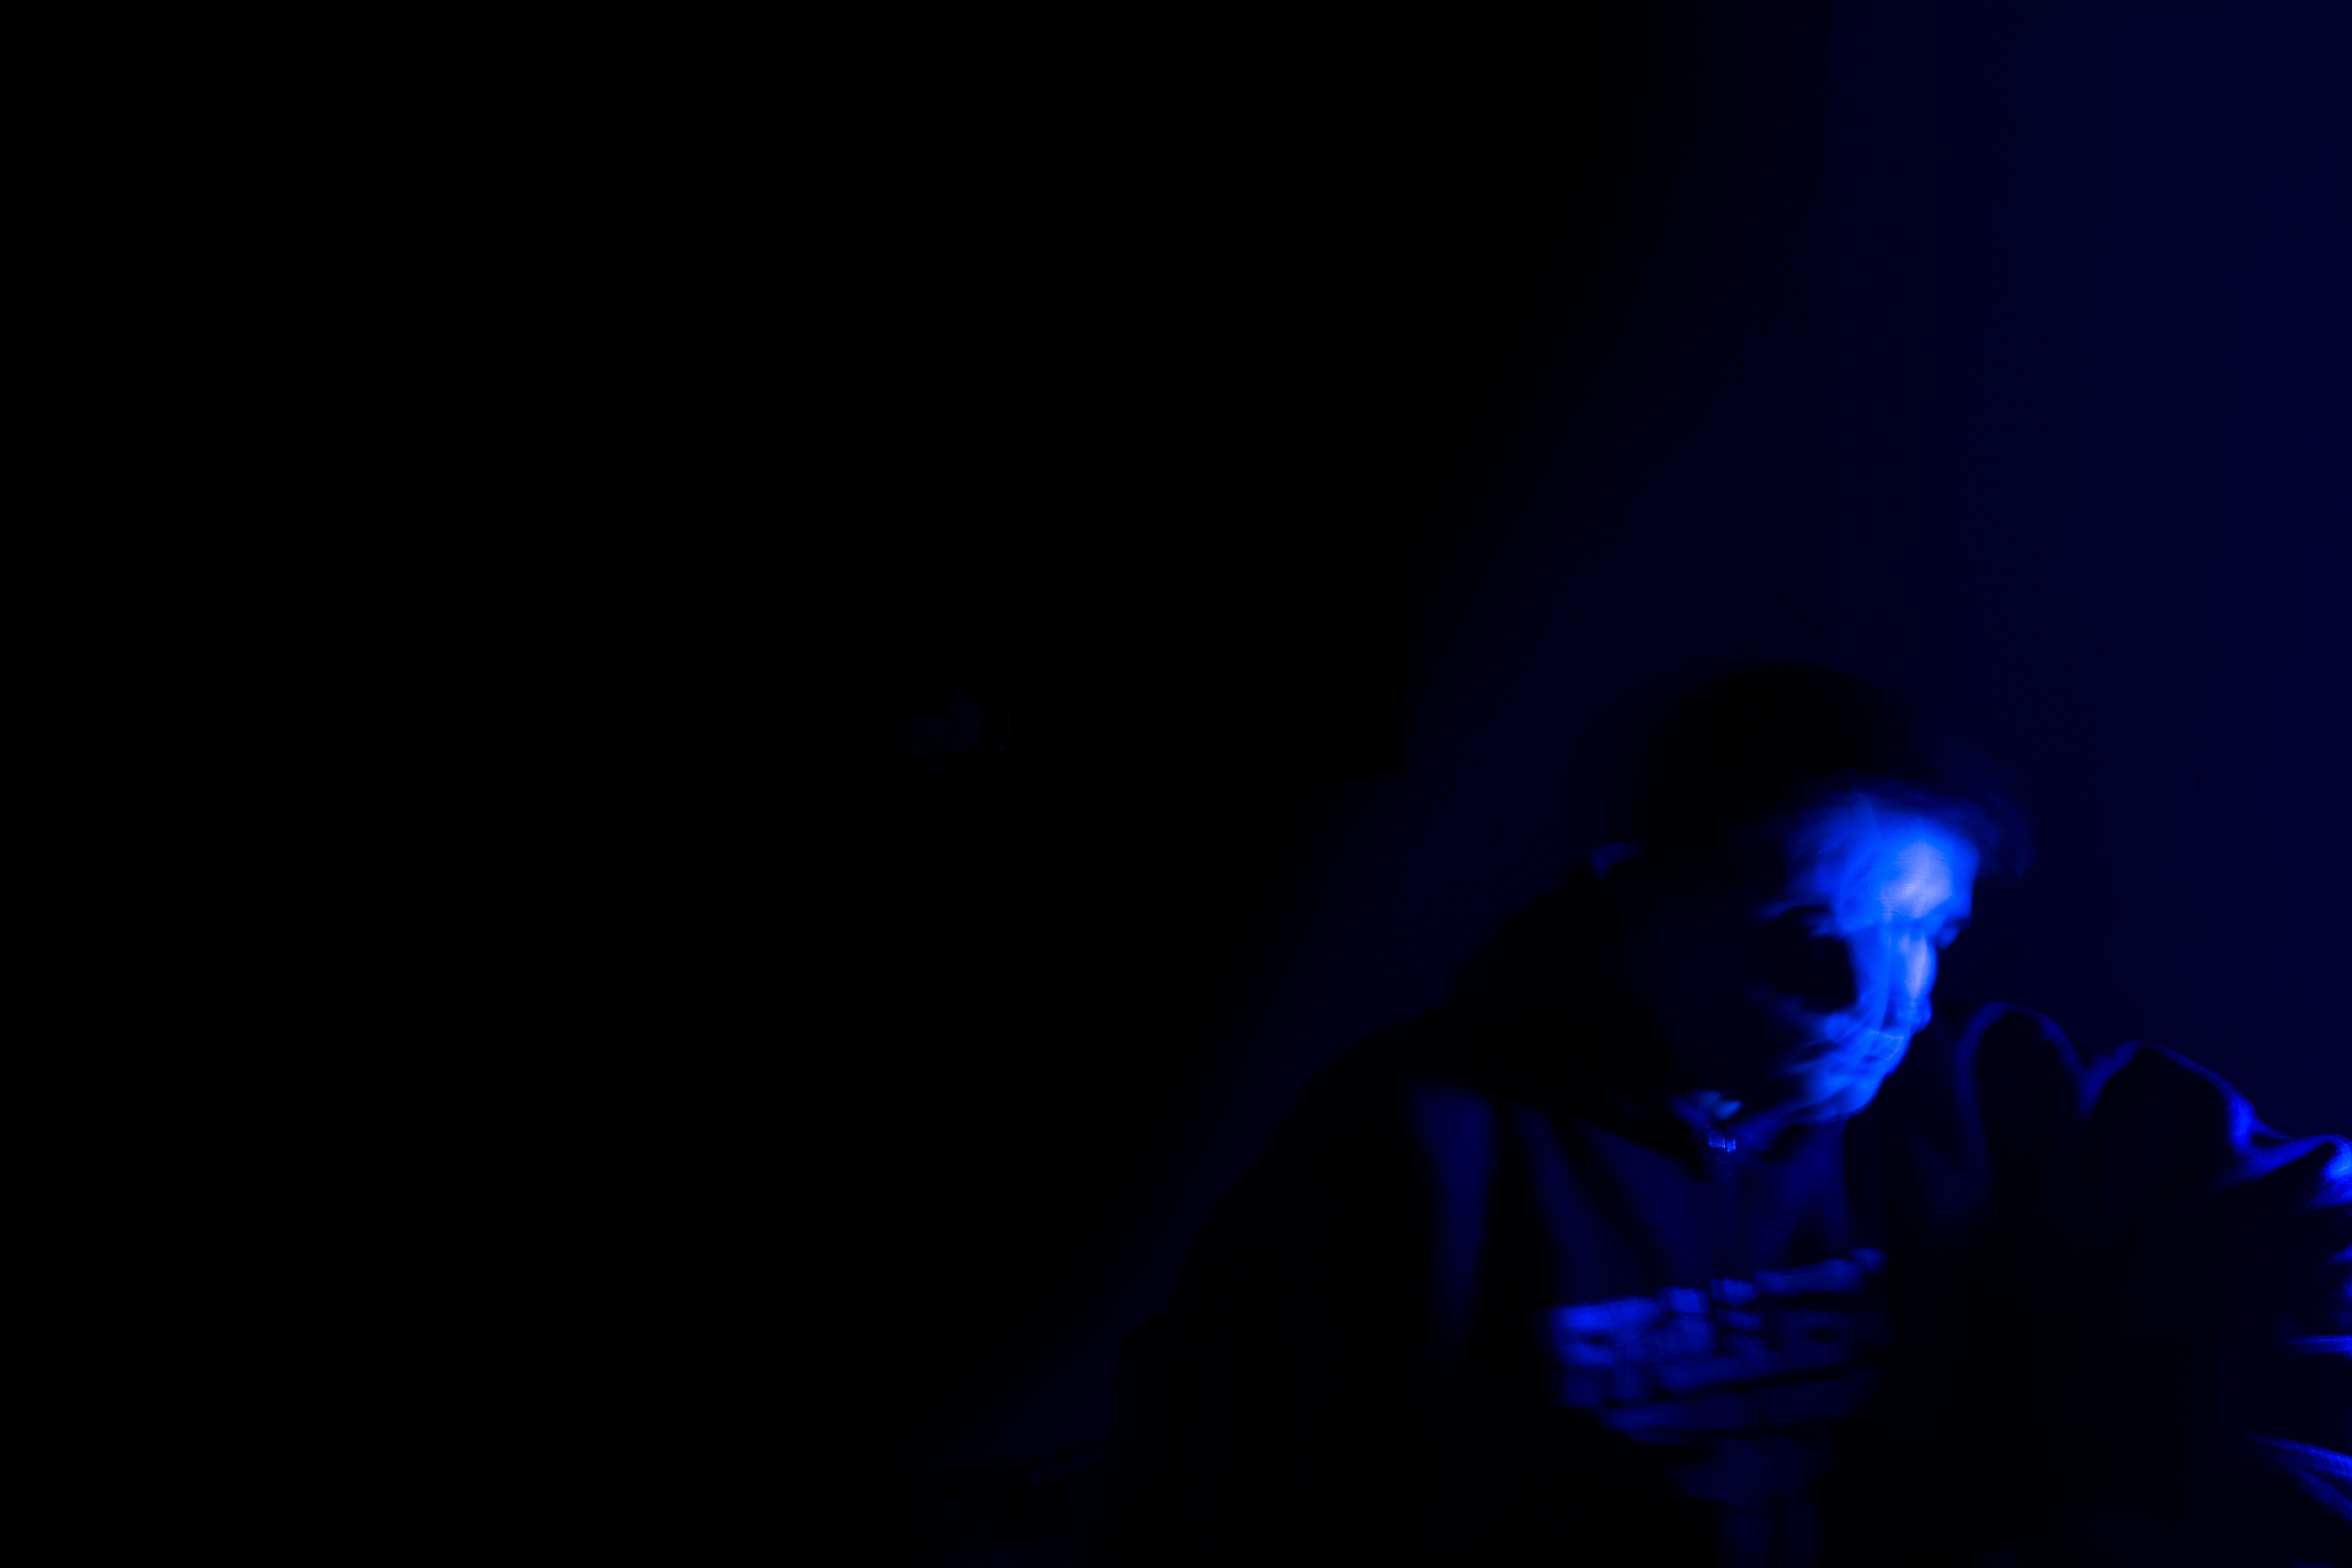
light, darkness, blue